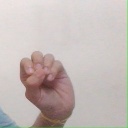
अक्षर: उ